Honda MVX250F

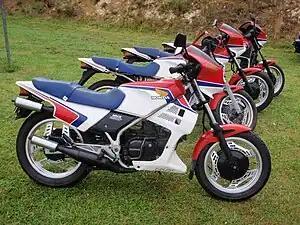
1983 Honda MVX250F

The Honda MVX250F is a Honda motorcycle with a water-cooled two-stroke V3 engine. New Zealand and Switzerland are two of the few countries in the world outside Japan where the MVX 250 was sold brand new through Honda motorcycle dealerships. The engine is mounted in the frame with the two outer cylinders facing horizontally forward and the central cylinder vertical.